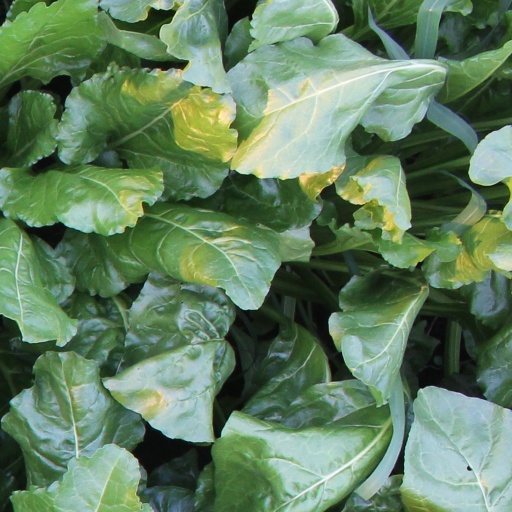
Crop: sugar beet